Galion, Ohio

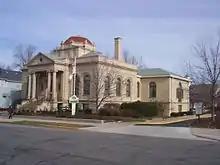
Galion Public Library

The Galion Public Library was formally dedicated on April 28, 1904. The "purely 20th century synthesis of Greek and Roman designs" was designed by Vernon Redding a prominent architect from Mansfield, Ohio that designed the Mansfield Public Library using the Galion design as a foundation. However, the organization and establishment of the current library were made from the efforts of a woman's organization called The Current News Club. The organization pushed for the establishment of a public library and started a library fund that had been started using funds from other organizations and contributions from citizens of Galion. In 1898, a state law was passed providing for a mandatory establishment of a library through the Boards of Education in Galion due to its size. The Current News Club incorporated the Galion Public Library Association on March 26, 1901 with "the purpose of building and opening a public library free to all the citizens of the Galion Public School district." The association purchased the land in which the building currently resides on North Market street for $2,850 in which "the lot already had an old log residence on it, one of the oldest buildings in the city, and was one of the early school houses half a century previously." This log building, now located in Heise Park, provided for a comfortable "reading room" and "became the pride and glory of the infant library association" but quickly became too small for to serve the citizens of Galion. In February 1902 the association sent representatives to meet with Andrew Carnegie to seek financial assistance in building a new library and was approved for $15,000 with a "guarantee of an annual support for the library of not less than ten percent of that amount" which was later approved by the city council with a resolution that passed on April 18, 1902.